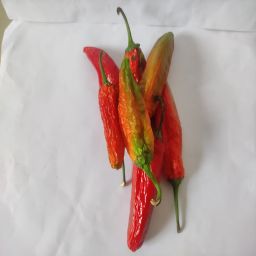
Crop: New Mexico Green Chile
Quality: Dried